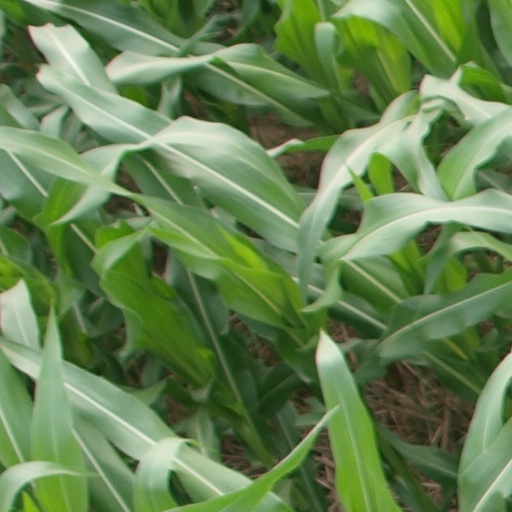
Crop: maize; corn